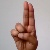
The image shows a hand gesture representing the letter 'U' in Indian Sign Language.